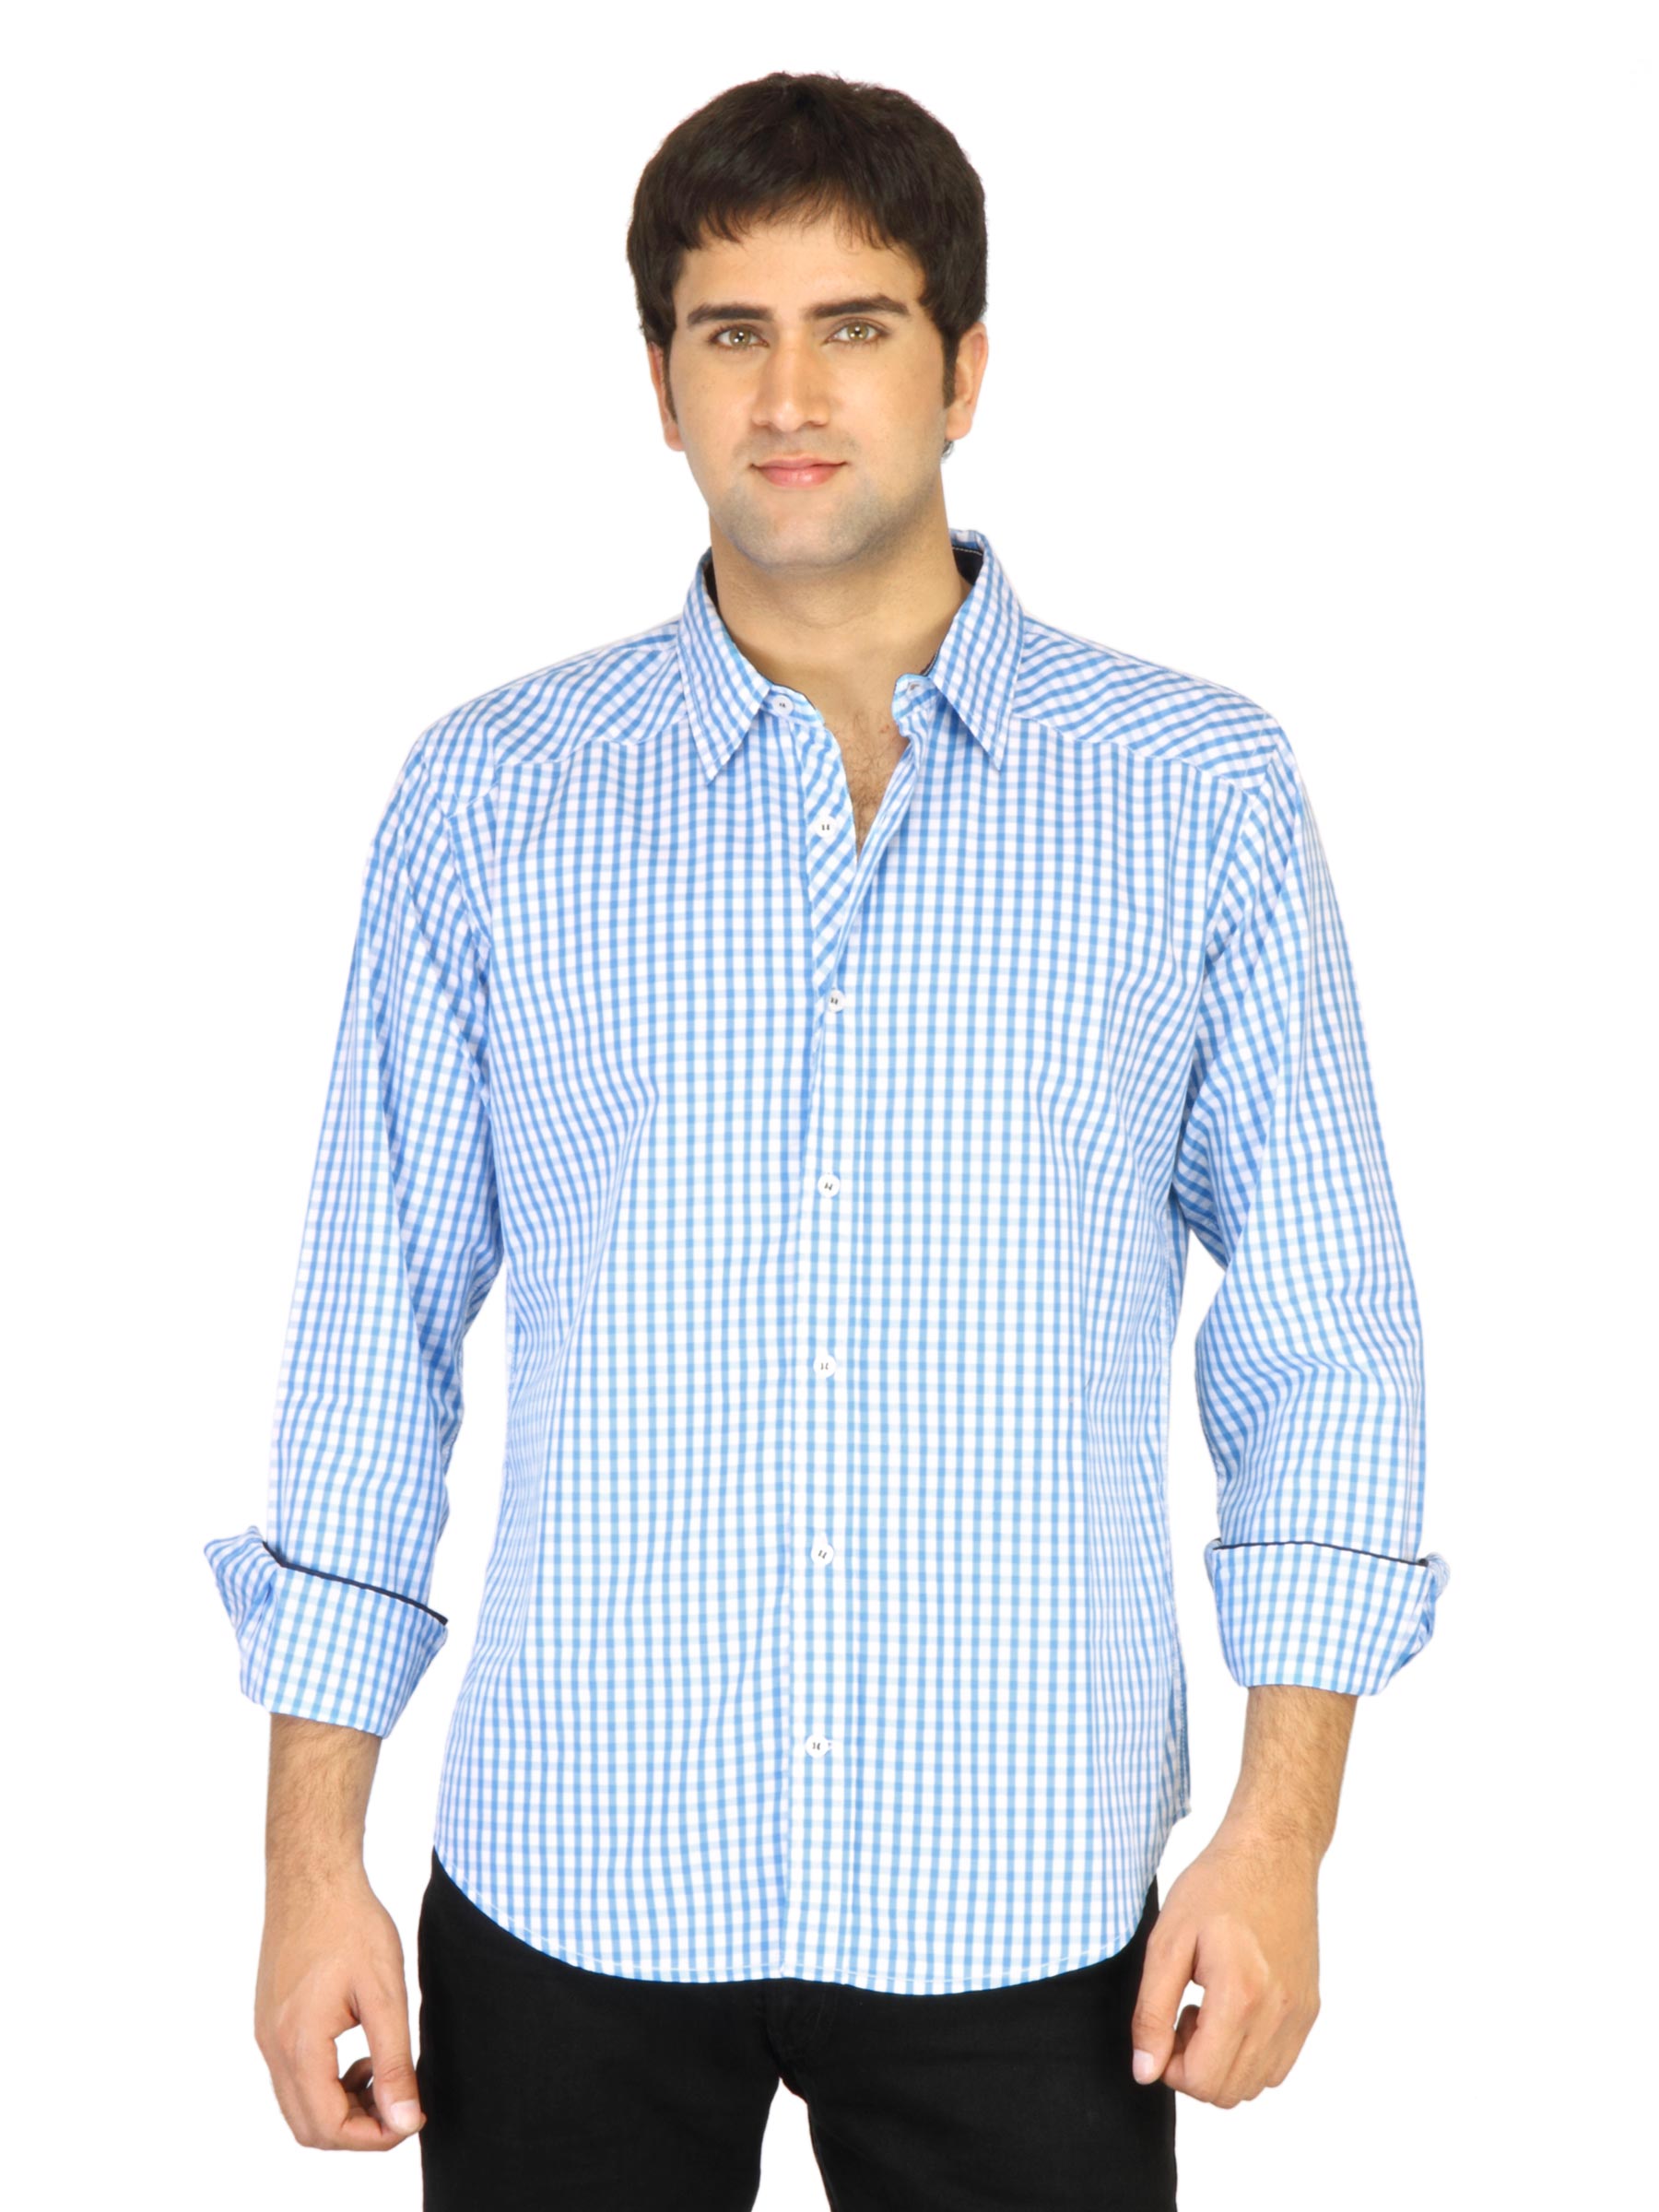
United Colors of Benetton Men Blue Check Shirt
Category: Apparel / Topwear / Shirts
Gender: Men
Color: Blue
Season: Fall 2011
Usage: Casual